Hammadid dynasty

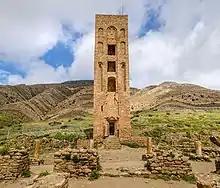
Hammadid Minaret

Qal'at Beni Hammad, the dynasty's capital, was described by Al-Bakri in the 11th century as a large and powerful military stronghold and a centre of commerce that attracted caravans from all over the Maghreb, Iraq, Syria, Egypt and the Hejaz. 14th-century Arab historian and philosopher Ibn Khaldun noted that the abundance of travellers was due to the wealth of resources offered to those interested in sciences, commerce and arts. The Qal'at attracted poets, sages and theologians. It was filled with various richly decorated palaces, caravanserai, gardens and what remained the largest mosque built in North Africa until the twentieth century. The art and architecture of the Hammadids influenced that of the Arabs, Almohads, Almoravids and Normans.